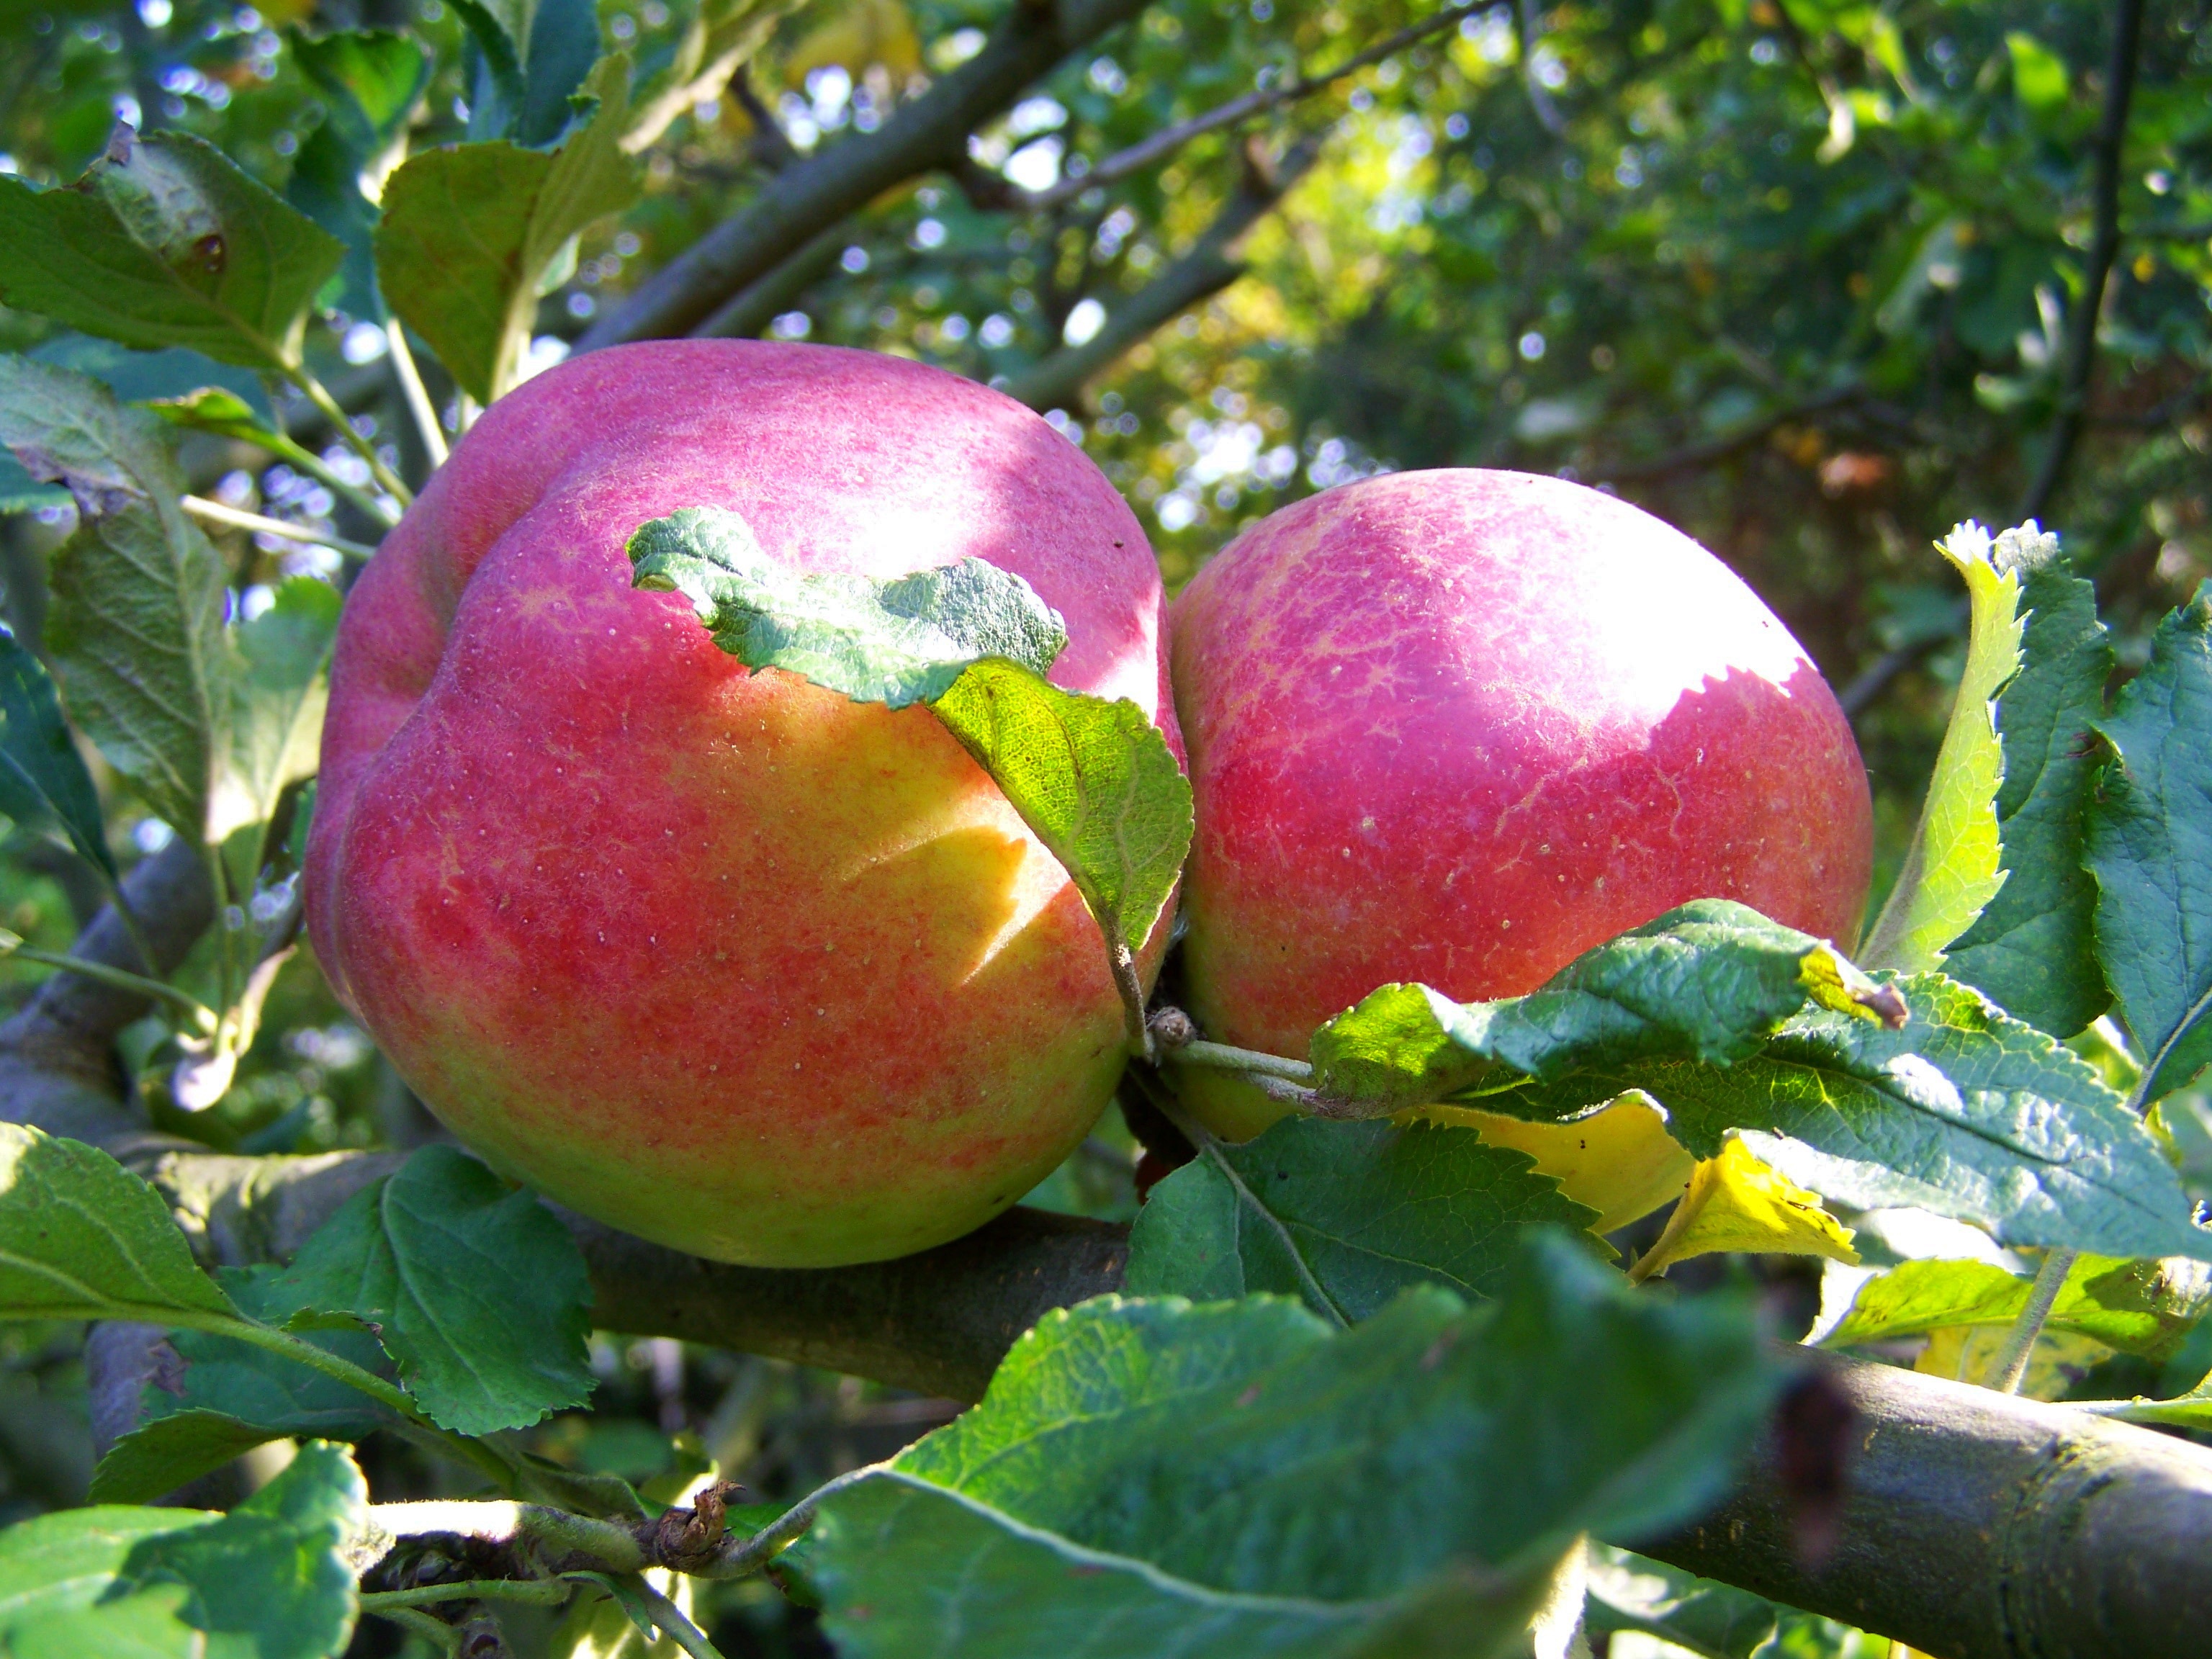
apple, branch, plant, fruit, flower, food, produce, autumn, red apple, flowering plant, rose family, ripe fruit, land plant